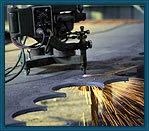
Label: Fabrications